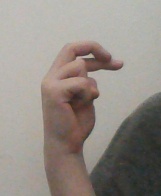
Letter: zay